Kuvira

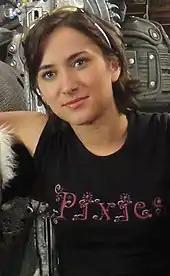
Zelda Williams voices Kuvira

That night, Suyin and her sons Wei and Wing unsuccessfully attempt to capture Kuvira, who subsequently demands Zaofu's unconditional surrender. Korra refuses to hand over the city-state, and the two women agree to fight for the sake of Zaofu, with the winner agreeing to submit to the loser's whims. While Kuvira initially has the advantage due to Korra having been out of practice for three years following her poisoning, Kuvira is immediately overwhelmed after Korra taps into the Avatar State and is nearly killed, only surviving when Korra has a PTSD-influenced hallucination of Zaheer that forces her out of the Avatar State, allowing Kuvira the opportunity to kill her, only to be stopped by Jinora and Opal Beifong. Kuvira tries to have her army capture the trio, but they are foiled by the appearance of Meelo and Ikki, Jinora's siblings. Korra and the airbenders escape, while Kuvira takes control of Zaofu, imprisoning the rest of the Beifong family when they refuse to kneel before her. Later on, Kuvira attempts to have Wu, who has been residing in Republic City following the coronation, kidnapped and brought to her, for the implied purpose of executing him. The attempt is foiled by Korra, Asami Sato, and Mako. She also has her army start harvesting the spirit vines in the Foggy Swamp, with Baatar Jr. taking over the spirit vine weapon project following Varrick's escape. This ultimately bears fruit in the form of a large cannon that fires destructive beams of spiritual energy. Attempting to carry out a demonstration of the cannon's power, Kuvira discovers that Zhu Li, who had returned to her side following Varrick's initial attempt to defect, has been sabotaging the weapon to prevent its completion. At the same time as the demonstration, Bolin, Opal, Lin Beifong and Toph rescue the rest of the Beifong family, and later save Zhu Li, returning to Republic City.